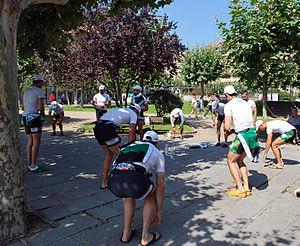
Échauffement partie de l'équipage du club Kaiku (de Sestao - Biscaye) à Zumaia le 31/07/2011.